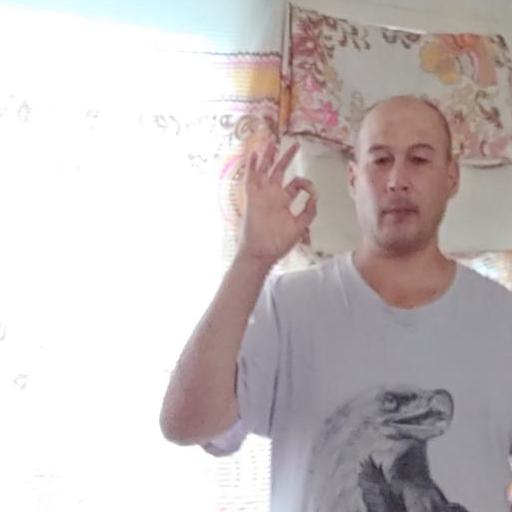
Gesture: ok